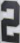
Number: 2